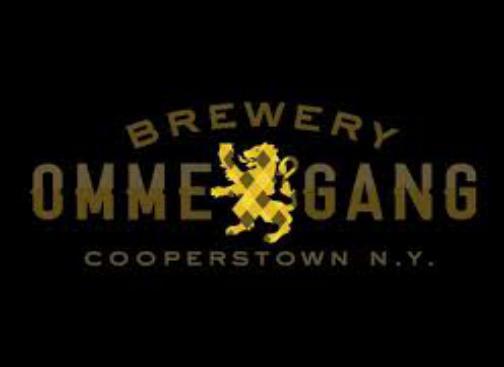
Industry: Food